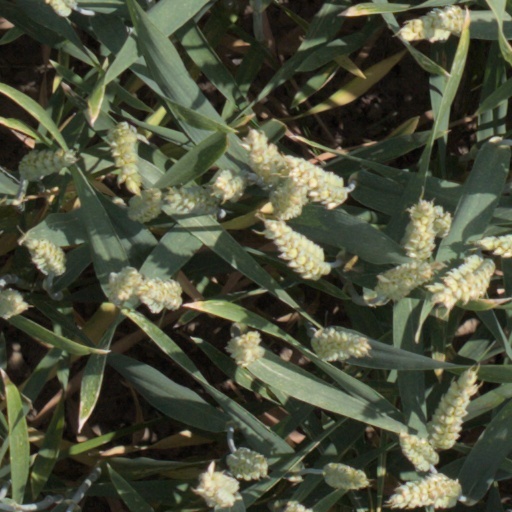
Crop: wheat